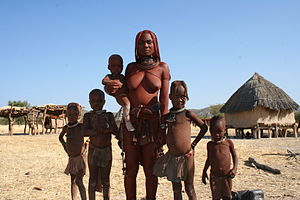
Himba / Billeder
Himbaerne er et folk i det nordlige Namibia. Det er beslægtet med hereroene og taler samme sprog. Himbaerne er et nomadisk jordbrugsfolk.